Leaf vegetable

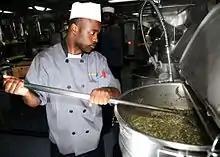
Large pot of collard greens being prepared on a US Navy ship

If leaves are cooked for food, they may be referred to in the United States as boiled greens. Leaf vegetables may be stir-fried, stewed, steamed, or consumed raw. Leaf vegetables stewed with pork is a traditional dish in soul food and Southern U.S. cuisine. They are also commonly eaten in South Asian dishes such as saag. Leafy greens can be used to wrap other ingredients into an edible package like a tortilla. Many green leafy vegetables, such as lettuce or spinach, can also be eaten raw, for example, in sandwiches or salads. A green smoothie enables large quantities of raw leafy greens to be consumed by blending the leaves with fruit and water.